David Notkin

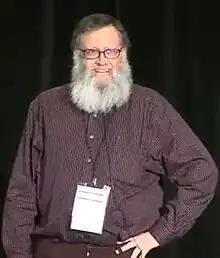
Notkin delivering lightning talk for the National Center for Women & Information Technology in 2012

David Notkin (1 January 1955 – 22 April 2013) was an American software engineer and professor of computer science.